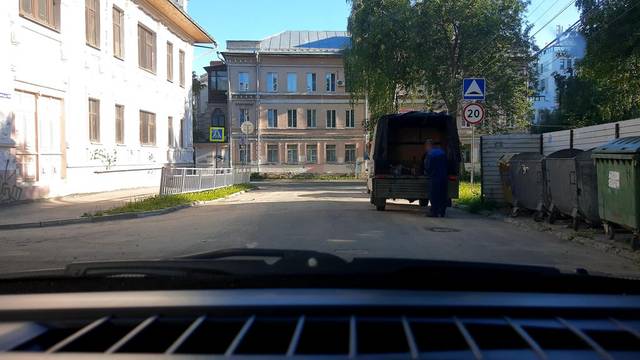
Region: Russia
Coordinates: 56.319, 44.0